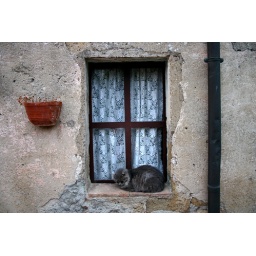
Cat sleeping on window in Saturnia